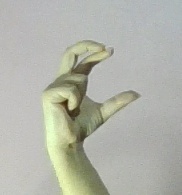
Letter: thal